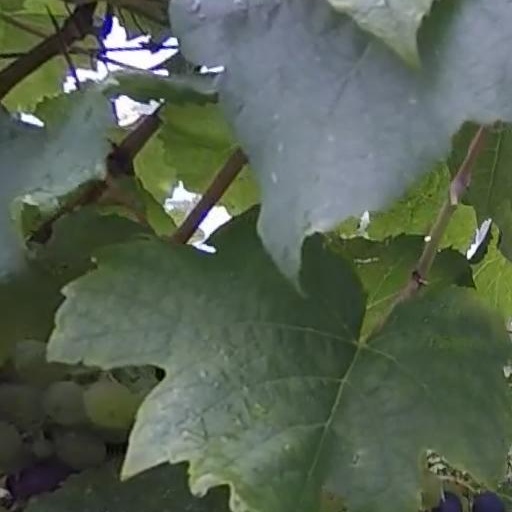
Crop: grape